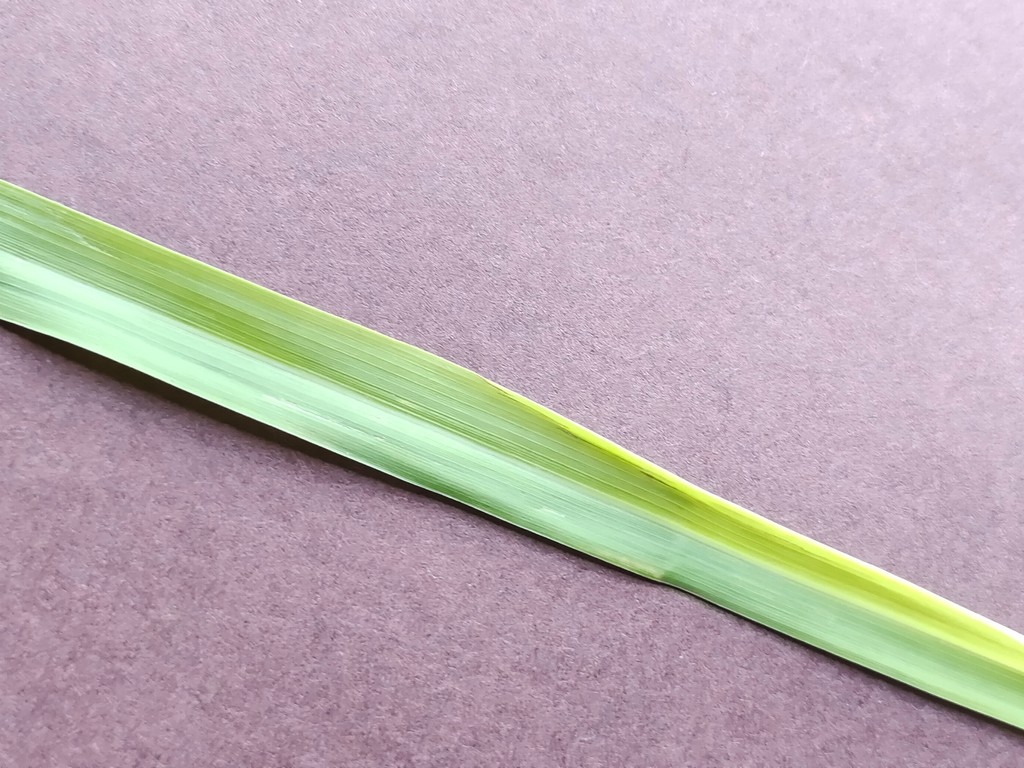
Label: Healthy